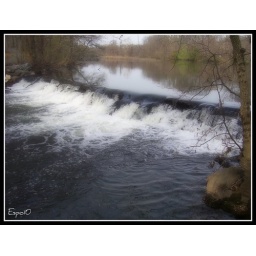
this is taken over a little bridge it is part of the bronx river